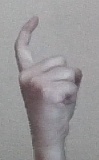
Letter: ra